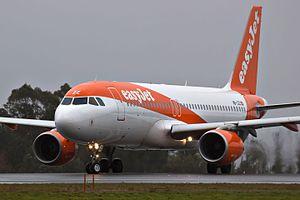
Easyjet Switzerland est une compagnie aérienne à bas coûts.